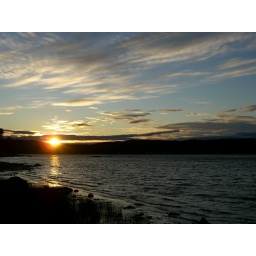
A sunset in a blue sky